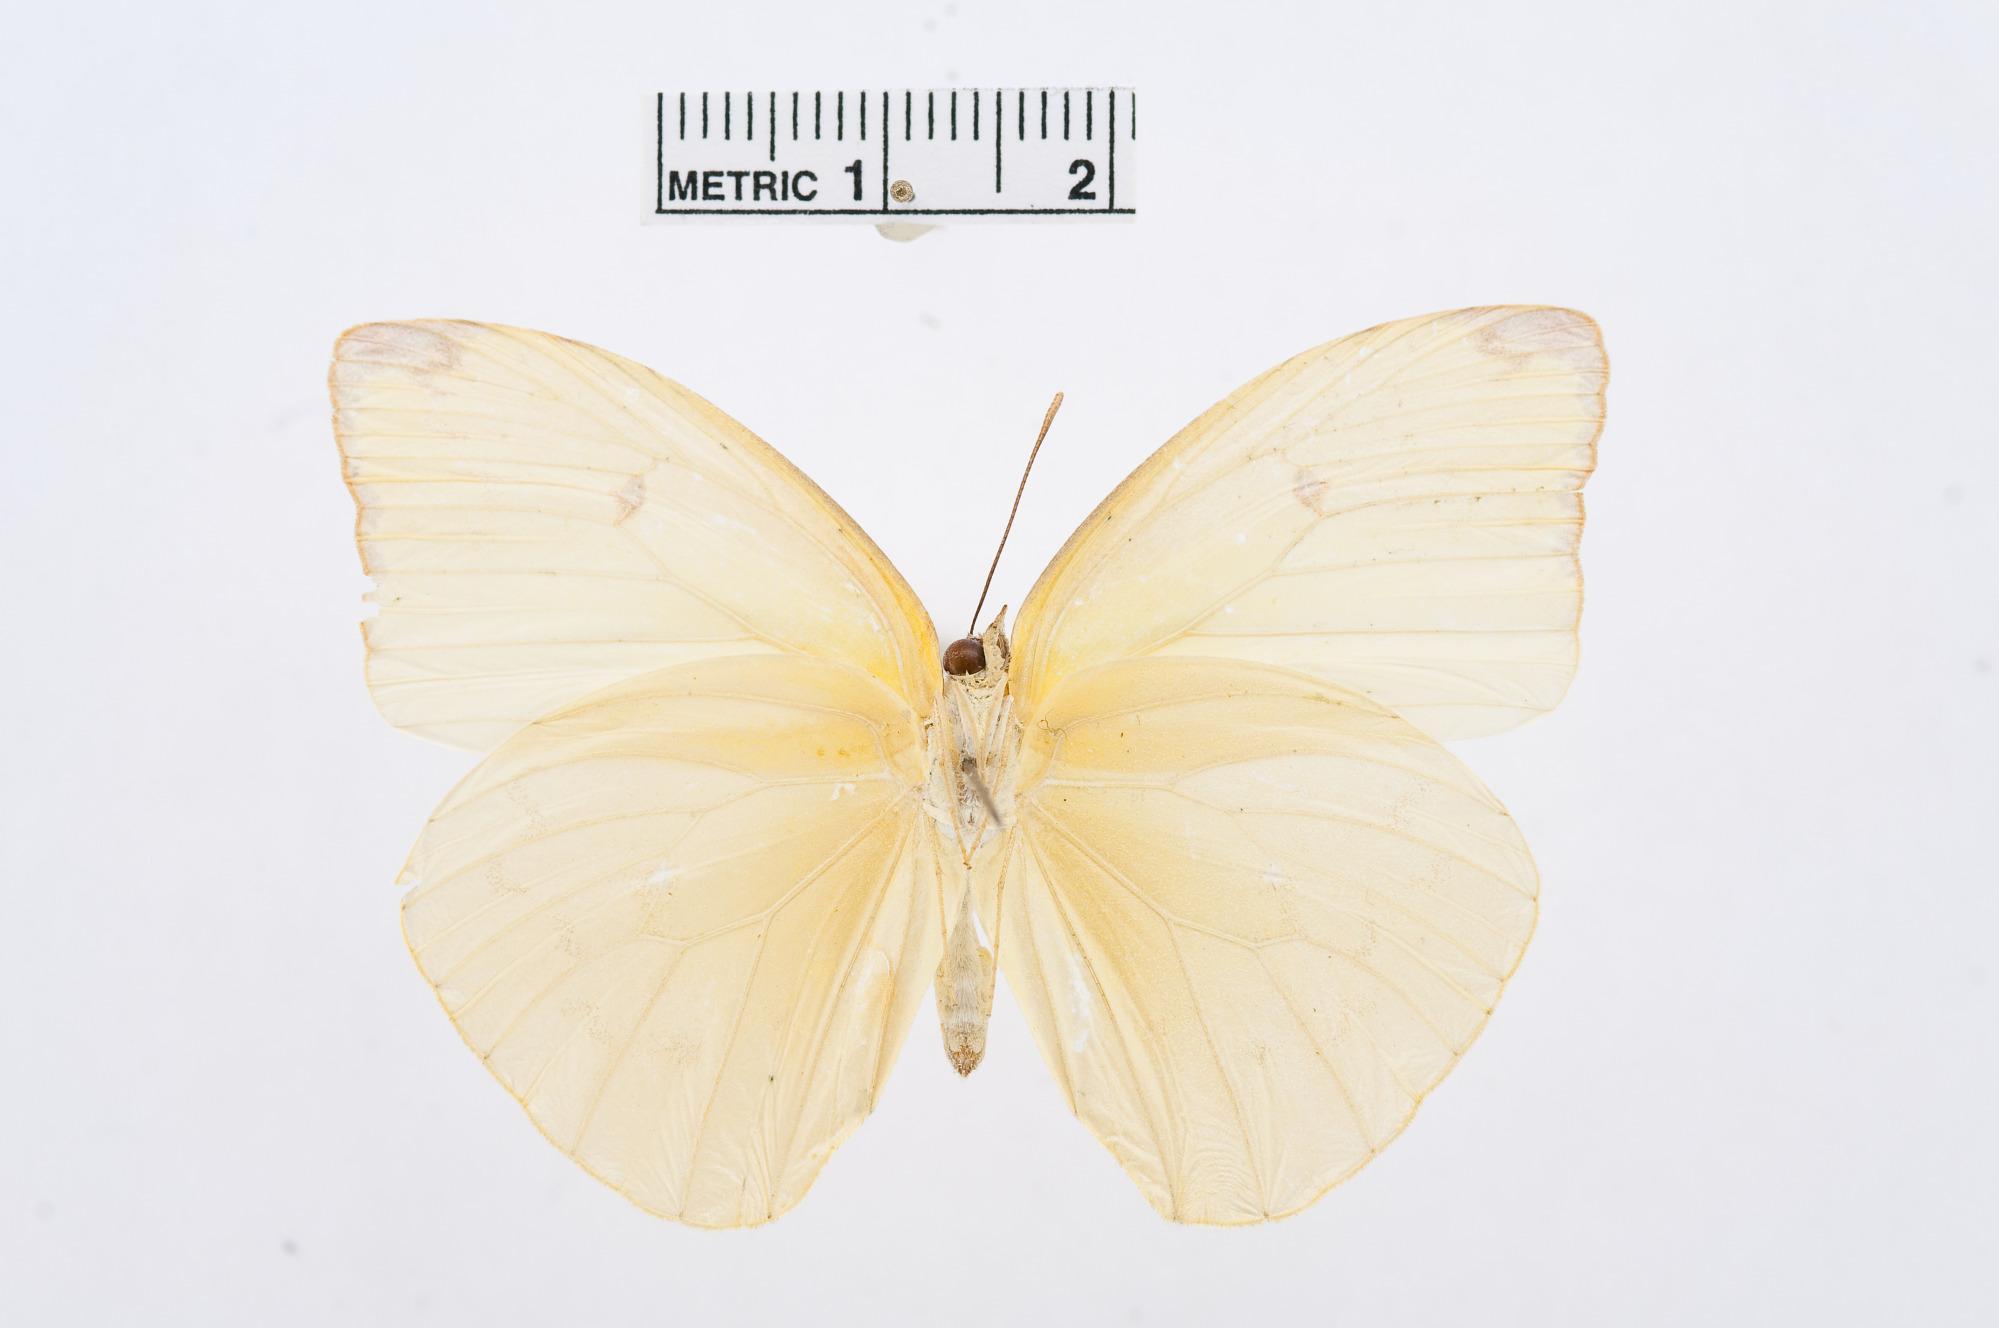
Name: Aphrissa boisduvalii
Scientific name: Aphrissa boisduvalii
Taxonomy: Animalia, Arthropoda, Hexapoda, Insecta, Lepidoptera, Pieridae, Coliadinae